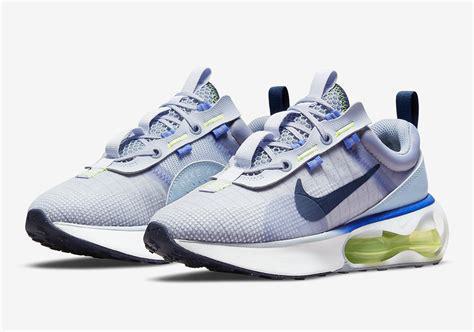
Brand: Nike
Model: Air Max 2021